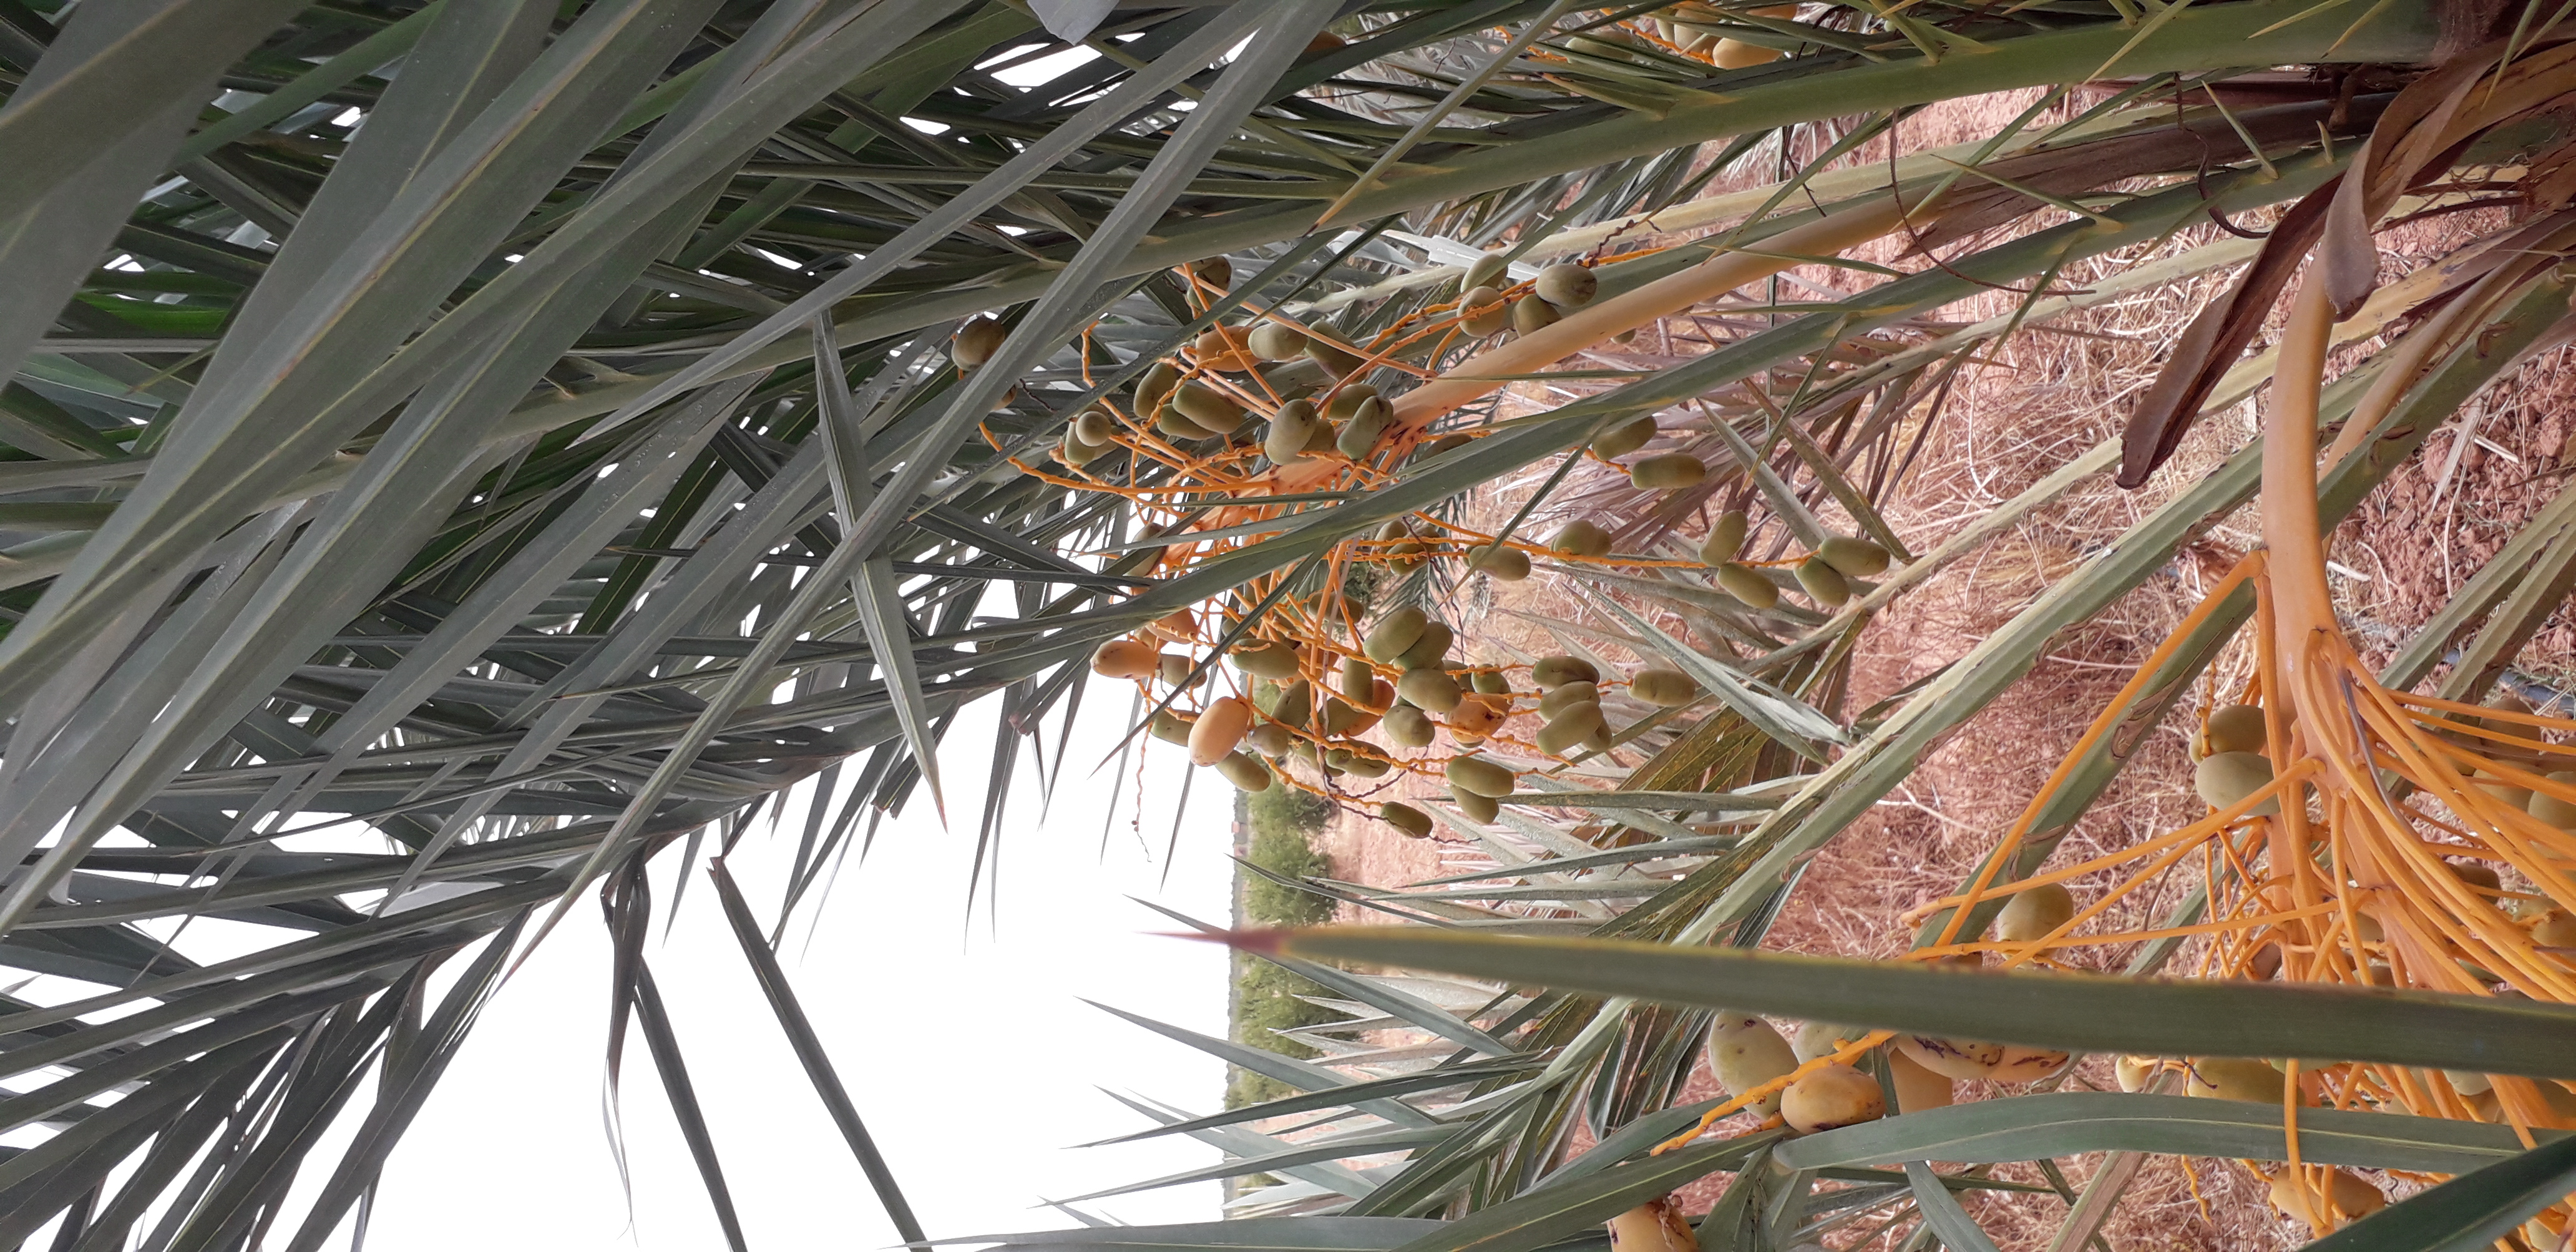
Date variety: Boumajhoul